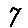
Label: 7